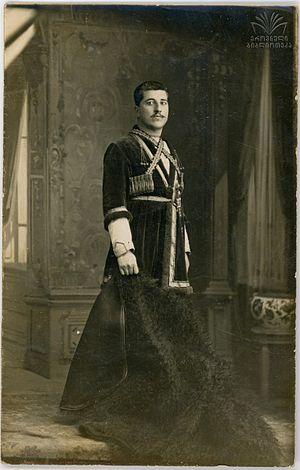
Le carré géorgien du cimetière communal de Leuville-sur-Orge a formellement pris naissance en 1956 après un accord entre la municipalité locale et l’Association géorgienne en France, cette dernière ayant fait don de terrains attenant au périmètre existant à l’époque.